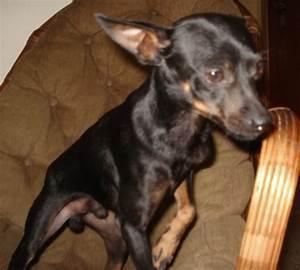
dog